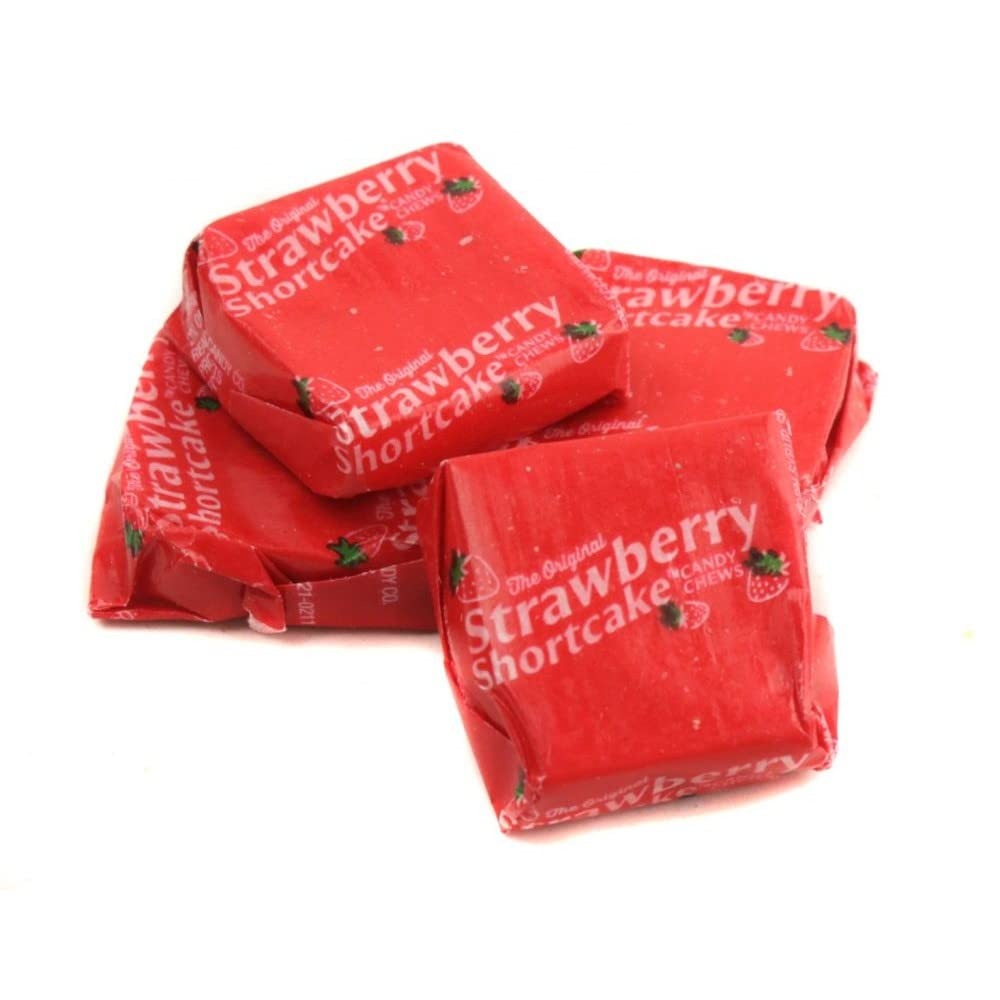
Item Name: Strawberry Shortcake Taffy - 3 lb. Bulk Bag
Bullet Point 1: This hard to find nostalgic candy is back!
Bullet Point 2: Stichlers have brought back The Original Strawberry Shortcake Candy Chews made by Necco.
Bullet Point 3: These red individually wrapped squares are full of strawberry flavor.
Bullet Point 4: Approximately 45 pieces in a pound
Bullet Point 5: 3 lb Bag Contains: Approximately 135 Pieces
Bullet Point 6: Made in the USA
Value: 48.0
Unit: Ounce

Price: 38